Mark Scott (businessman)

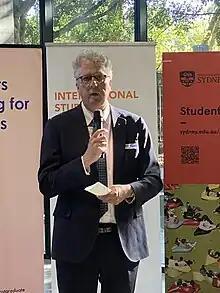
Scott in 2023

Mark Walter Scott (born 9 October 1962) is an Australian and American public servant and academic administrator who serves as the Vice-Chancellor and Principal of the University of Sydney.